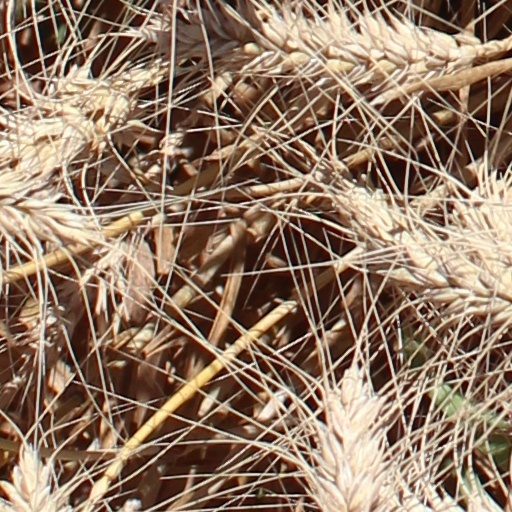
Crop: wheat